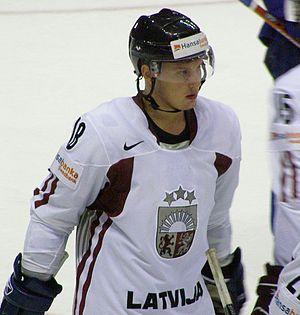
Georgijs Pujacs est un joueur professionnel de hockey sur glace letton. Il évolue au poste de défenseur.